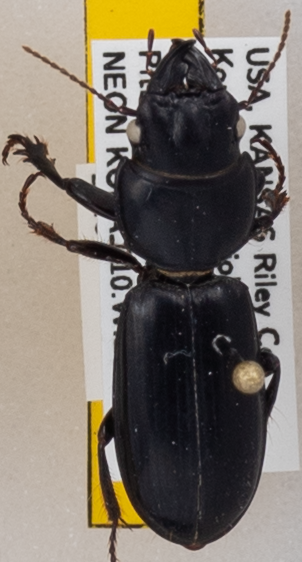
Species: Scarites vicinus
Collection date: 2019-07-18
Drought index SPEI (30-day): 1.642
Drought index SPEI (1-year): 1.77
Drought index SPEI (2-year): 0.71